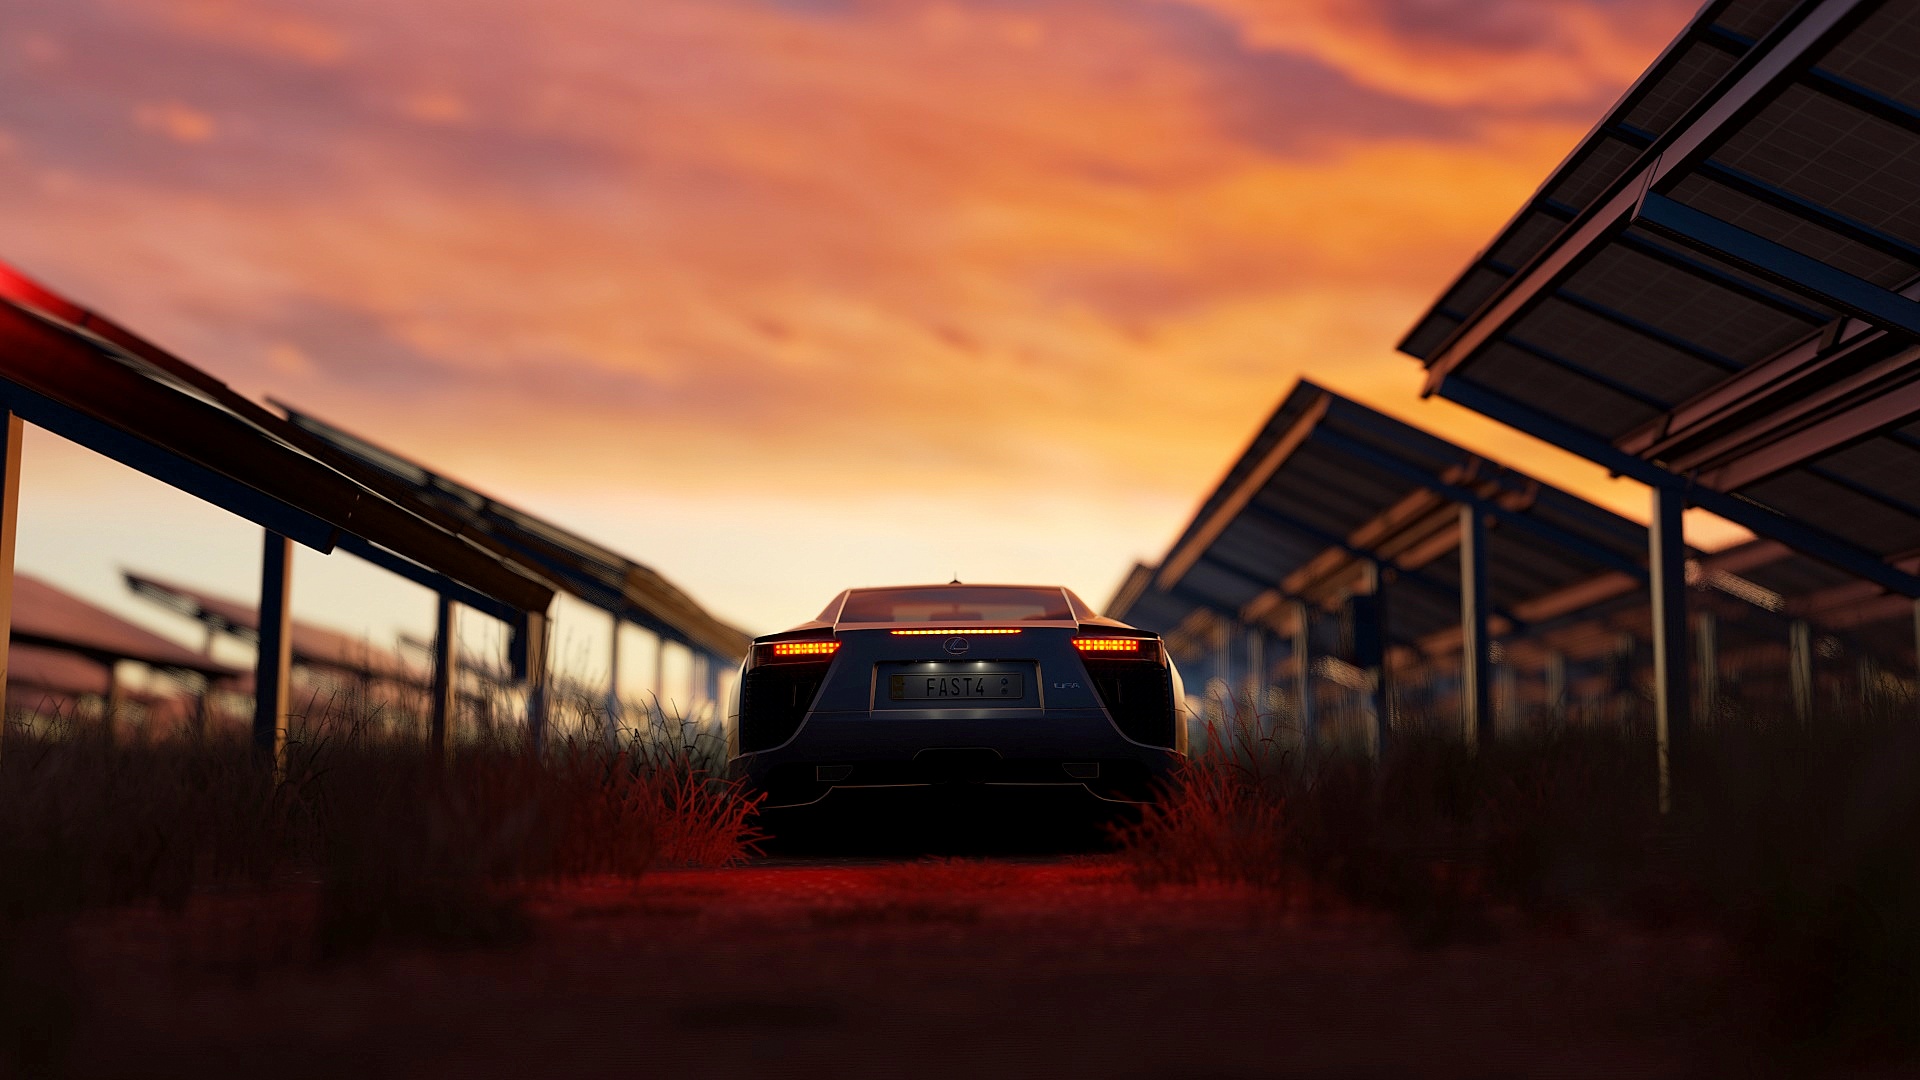
light, sunrise, sunset, car, morning, driving, dusk, evening, vehicle, darkness, screenshot, automobile make, computer wallpaper, automotive design